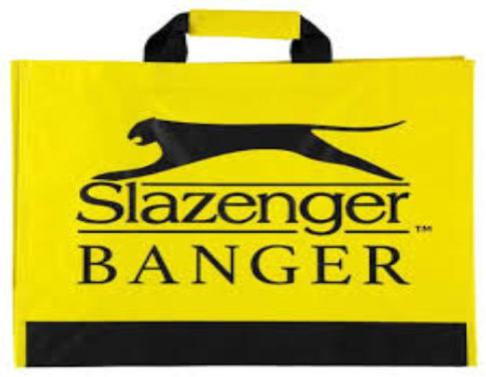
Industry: Sports